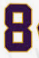
Number: 8